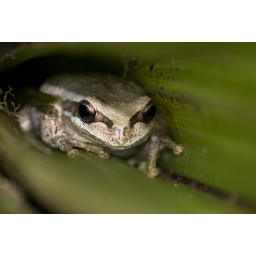
I was looking for snails in the garden when I found this little brown tree frog in an Astelia.